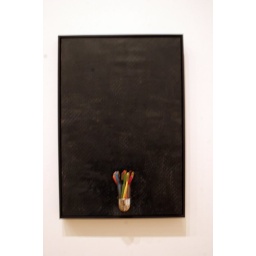
Jim Dine. American, born 1935. Oil on canvas with partly painted toothbrushes in plastic glass with metal holder